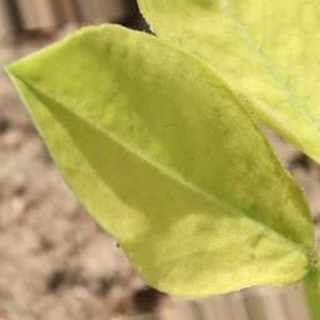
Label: groundnut_nutrition_deficiency